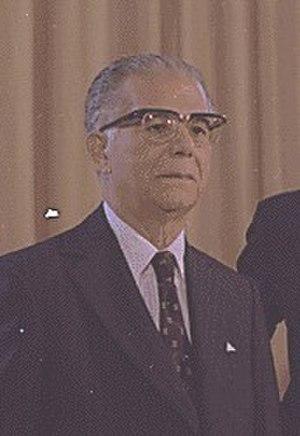
La République dominicaine occupe les deux-tiers de l'est de l'île d'Hispaniola, dans les Grandes Antilles. Le tiers occidental de l'île appartient à Haïti.